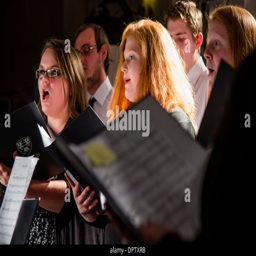
a group of university students men and women holding sheet music singing in an amateur choir